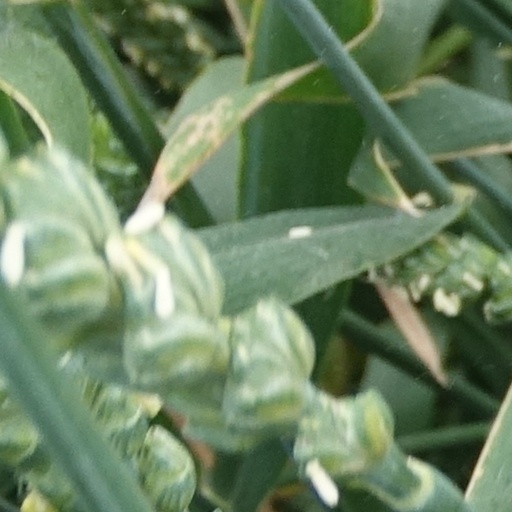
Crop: wheat